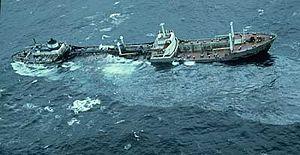
Le M/V Argo Merchant est un pétrolier construit par Howaldtswerke à Hambourg, en 1953, connu pour s'être échoué puis sombré au sud-est de l'île de Nantucket, Massachusetts, provoquant une des plus grandes marée noires de l'histoire. Tout au long de son existence, le navire a été impliqué dans plus d'une douzaine d'incidents de navigation dont deux autres échouements. Un premier en Indonésie alors qu'il s'appelait Permina Samudra III, et encore en Sicile quand il s'appelait Vari, ainsi qu'une collision au Japon.
Les Nantucket Shoals sont une zone marine d'une profondeur dangereusement faible située dans l'océan Atlantique depuis l'île de Nantucket vers l'est sur 37 km et vers le sud-est sur 64 km. Par endroits, leur profondeur peut ne pas dépasser 91 cm ; la profondeur exacte reste imprévisible, car en constant changement à cause des forts courants. Ces hauts-fonds se trouvent juste à côté d'une grande voie de navigation transatlantique. De nombreux navires y ont fait naufrage, notamment le pétrolier Argo Merchant en décembre 1976. Jusqu'en 1983, la frontière de la zone était surveillé par le phare de Nantucket.